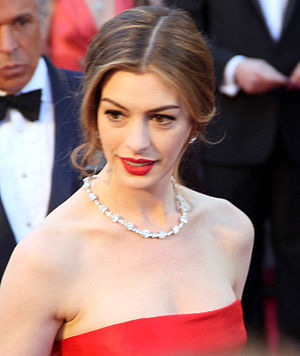
Oscaruddelingen 2013 / Priser
Anne Hathaway
Oscaruddelingen 2013 var den 85. udgave af oscaruddelingen og fandt sted 24. februar 2013 i Dolby Theatre i Hollywood. Seth MacFarlane var vært for første gang.